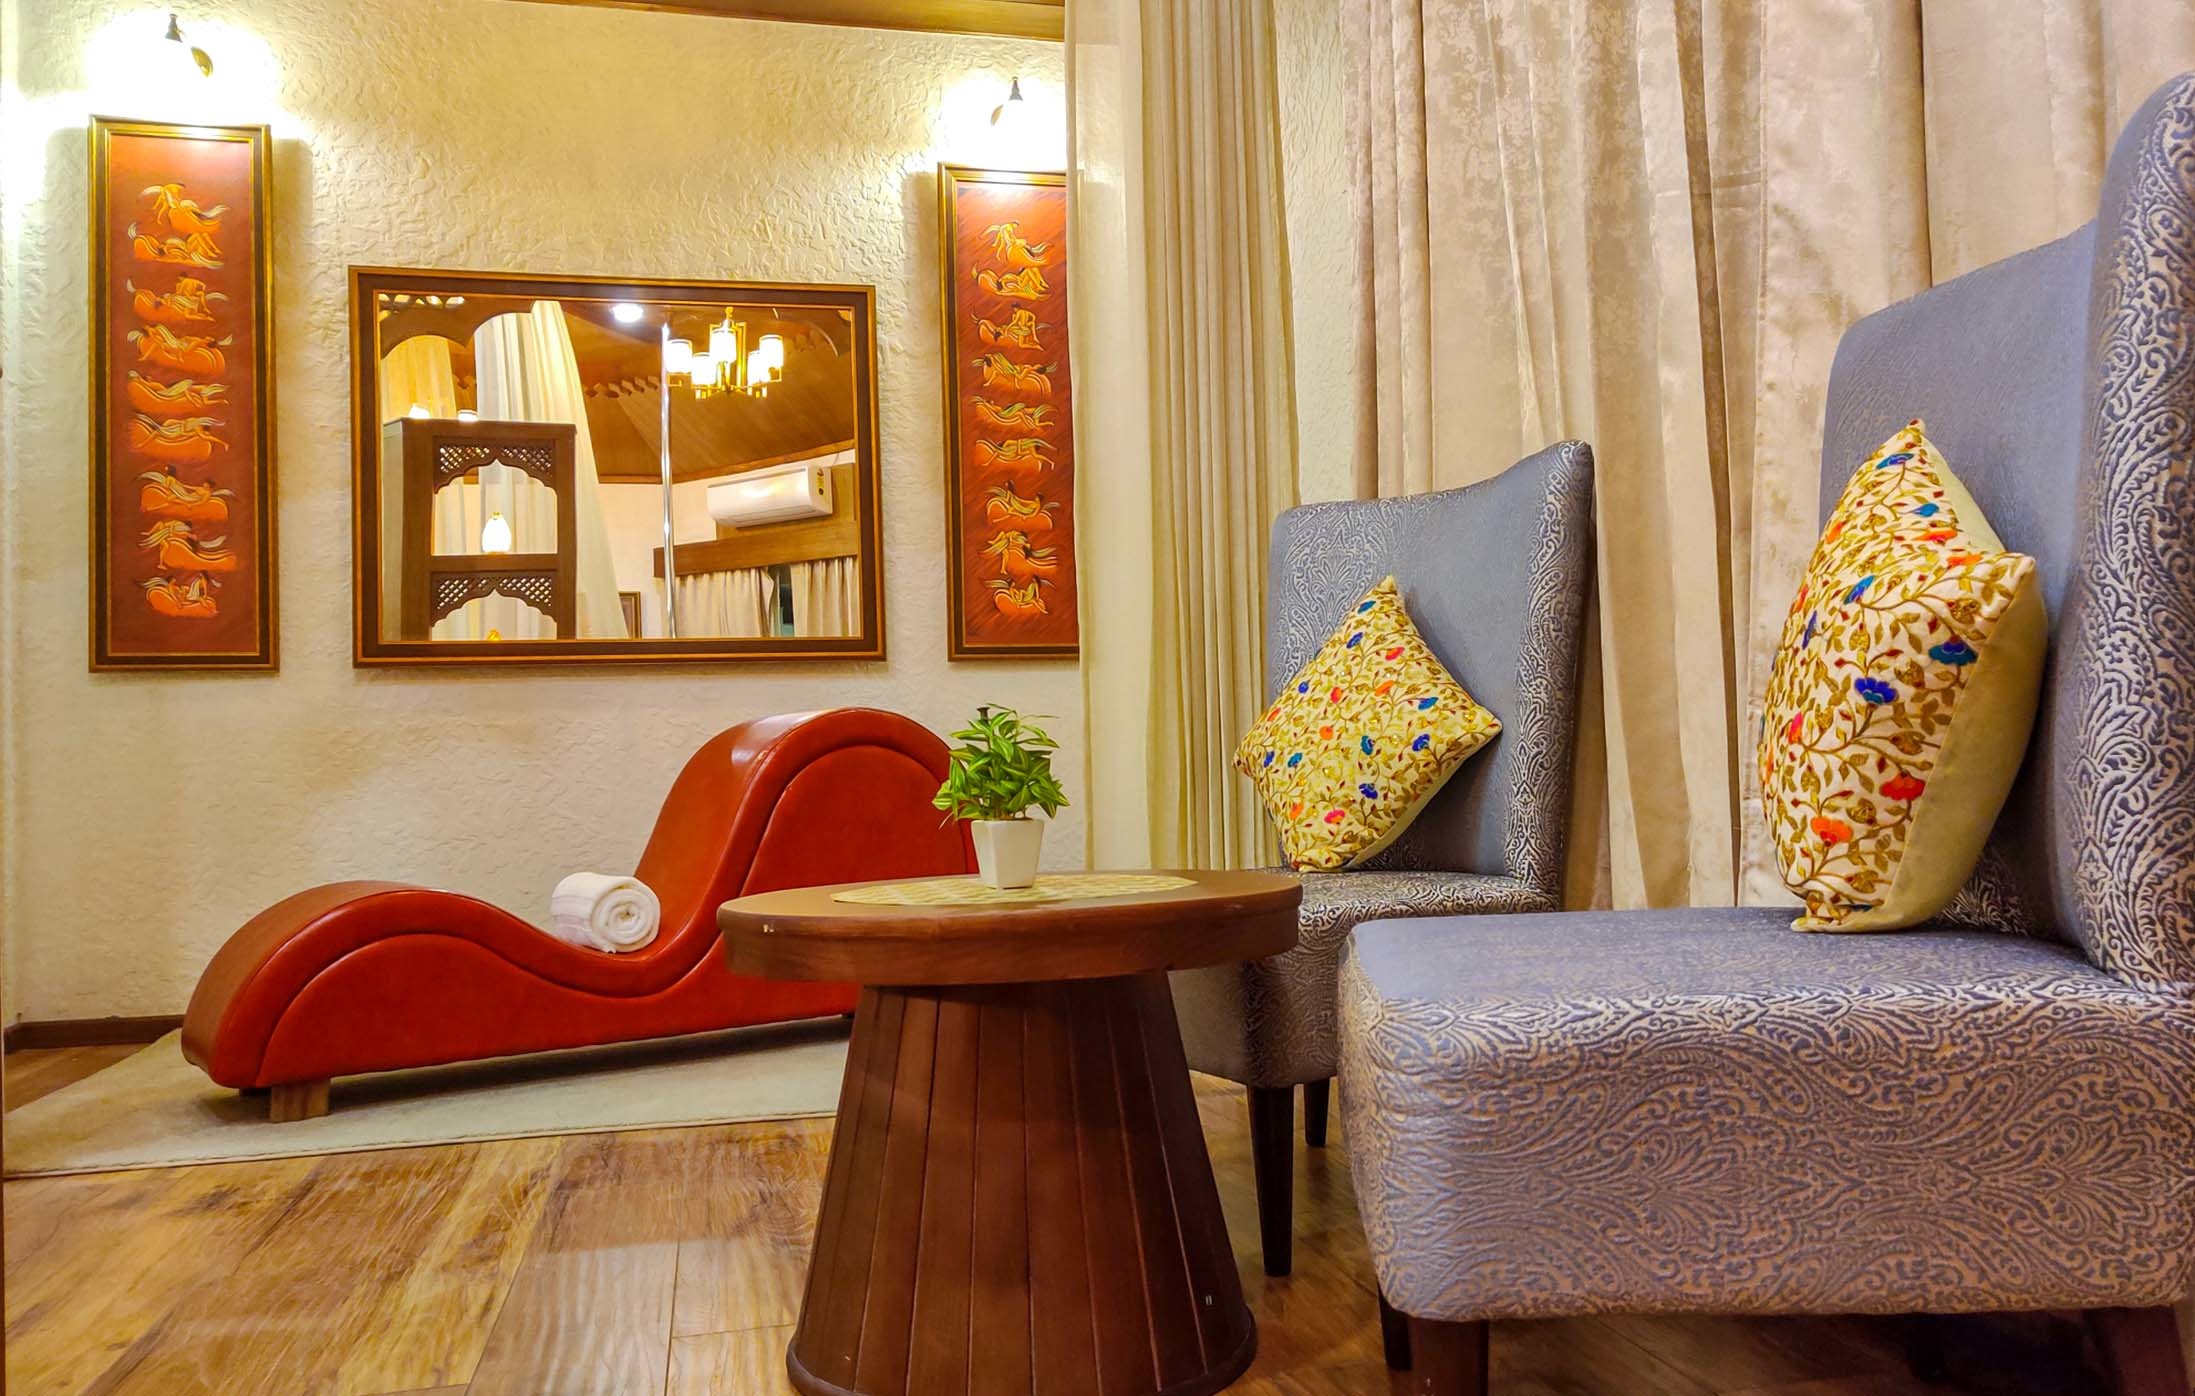
hotel, property, furniture, comfort, building, wood, interior design, mirror, living room, floor, wall, real estate, flooring, curtain, decoration, hardwood, pillow, window treatment, room, ceiling, picture frame, house, wood stain, varnish, chair, art, throw pillow, lamp, home, plywood, peach, wood flooring, window covering, pattern, light fixture, paint, rectangle, linens, laminate flooring, den, Slipcover, lighting accessory, home accessories, molding, ornament, lampshade